Royal Tichelaar Makkum

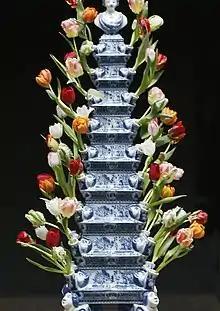
Royal Tichelaar Makkum flower holder (a replica of a pyramid flower-holder made by the Greek A factory. The replica was made in tin-glazed pottery by Royal Tichelaar Makkum).

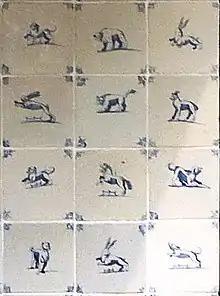
Royal Tichelaar Makkum tiles

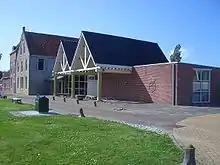
Koninklijke Tichelaar Makkum

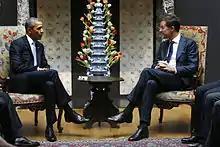
President Obama's chat with Mark Rutte during his visit to the Netherlands in 2014 was held in front of a replica of a pyramid flower-holder made by the Greek A factory. The replica was made in tin-glazed pottery by Royal Tichelaar Makkum.

Royal Tichelaar Makkum is a Dutch pottery company in Makkum. After initially producing bricks and later pottery and tiles, the company has focused on traditional decorative pottery since 1890. As the company in Makkum has always made ceramics, Royal Tichelaar Makkum is regarded as one of the oldest companies in the Netherlands. The "Royal Tichelaar Makkum" has always specialized in stoneware and earthernware, and started making porcelain from 1999. The first Dutch porcelain dates to 1759, with the advent of Weesp porcelain.